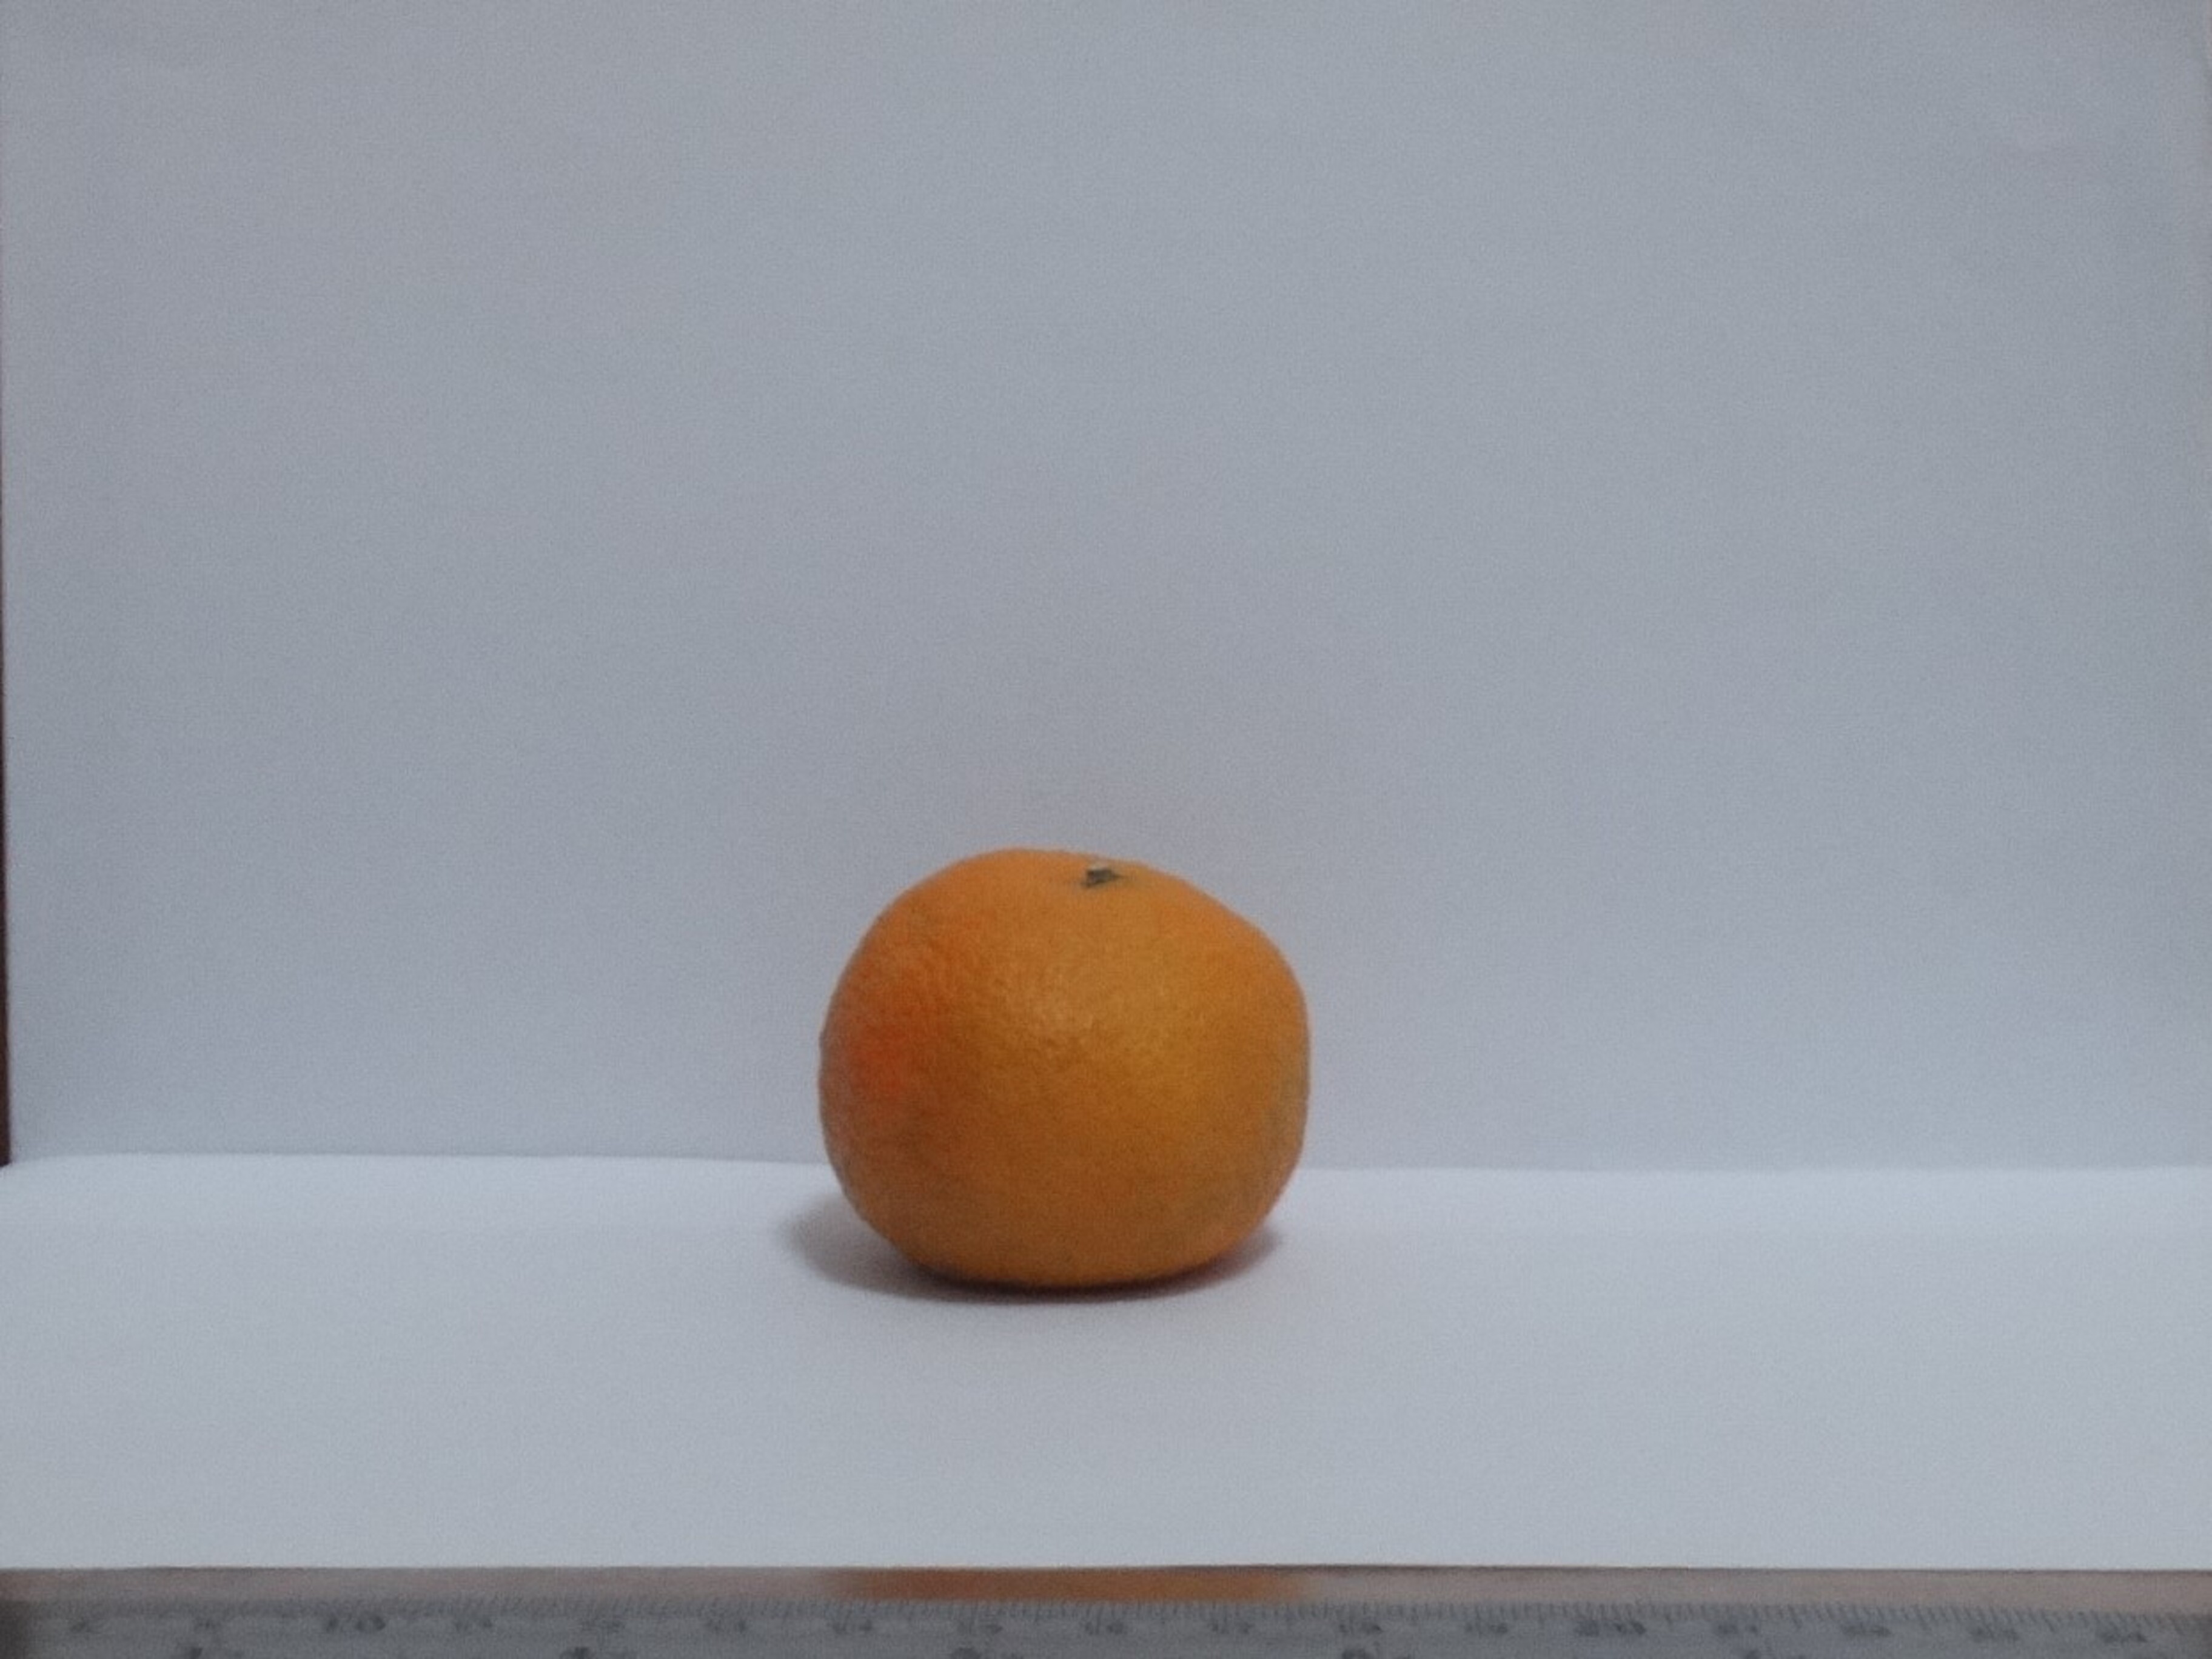
Citrus fruit variety: murcott